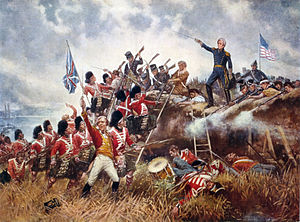
Slaget ved New Orleans (1815) / Slaget den 8. januar
General Andrew Jackson står på toppen af hans improviserede stilling mens hans tropper slår angrebet fra 93. regiment tilbage, således som maleren Edward Percy Moran forestillede sig det i 1910.
Slaget ved New Orleans blev udkæmpet den 8. januar 1815 og var det sidste store slag i den britisk-amerikanske krig. Amerikanske styrker under generalmajor Andrew Jackson, besejrede en invaderende britisk hær, som ville besætte New Orleans og det enorme område, som USA havde fået kontrol over ved Louisiana-købet. Gent-traktaten, som var blevet underskrevet den 24. december 1814, blev ratificeret af Prinsregenten den 30. december og af det amerikanske senat den 16. februar 1815. Kampene fortsatte indtil slutningen af februar da officielle sendebud nåede frem og bekendtgjorde freden for de kæmpende i Louisiana. Slaget om New Orleans er almindeligt anerkendt som den største amerikanske sejr til lands under krigen.